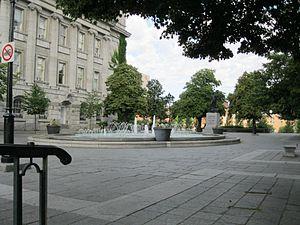
Fontaine de la place Vauquelin, Montréal